St. Thomas Jacobite Syrian Church, North Paravur

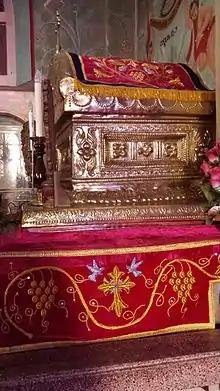
Tomb of Gregorios Abdul Jaleel

Abdal Jaleel was born in Mosul, Iraq. In 1653 he was ordained metropolitan bishop for the Ameed (Diyarbakir) diocese in Turkey by the Patriarch Ignatius She'mun. In 1664, he was elevated as the Metropolitan of Jerusalem with the title Gregorios. He traveled to India in 1665 to the ordination of Thoma I, archdeacon of the Malankara Nasrani community. He was the delegate of the Patriarch Ignatius Abdulmasih I of the Syriac Orthodox Church to Kerala Syrian Christians.